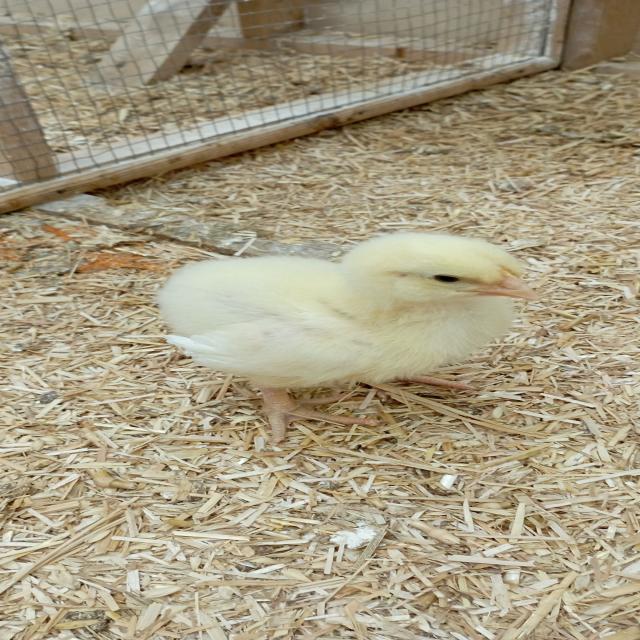
Weight: 179 g